Ship

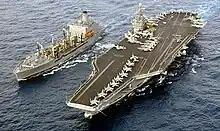
American aircraft carrier and a replenishment ship

A weather ship was a ship stationed in the ocean as a platform for surface and upper air meteorological observations for use in marine weather forecasting. Surface weather observations were taken hourly, and four radiosonde releases occurred daily. It was also meant to aid in search and rescue operations and to support transatlantic flights. Proposed as early as 1927 by the aviation community, the establishment of weather ships proved to be so useful during World War II that the International Civil Aviation Organization (ICAO) established a global network of weather ships in 1948, with 13 to be supplied by the United States. This number was eventually negotiated down to nine.